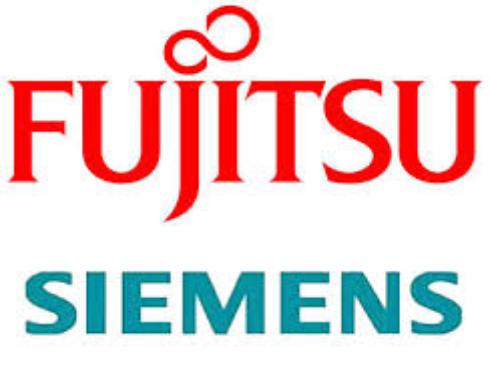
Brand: Fujitsu Siemens
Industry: Electronic